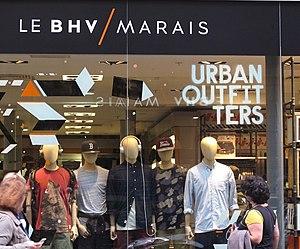
Vitrine d’un magasin parisien.
Le franglais, mot-valise formé des mots « français » et « anglais », désigne une langue française fortement anglicisée, dans l'expression écrite comme orale. Il s'agit d'un ensemble de mots empruntés à l'anglais et de tournures syntaxiques calquées sur l'anglais, introduits dans la langue française. Il est fréquemment évoqué comme repoussoir par les tenants de la pureté de la langue française, contre l'invasion des anglicismes